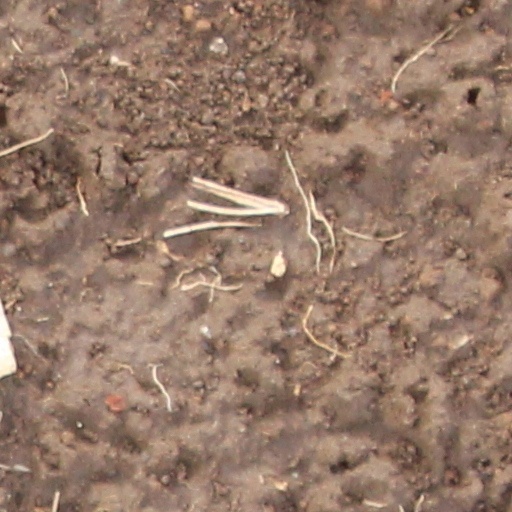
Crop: wheat